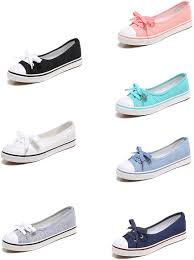
Label: Boat